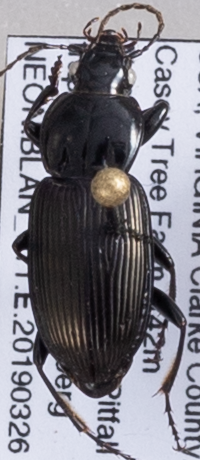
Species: Pterostichus trinarius
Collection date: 2019-03-26
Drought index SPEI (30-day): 1.13
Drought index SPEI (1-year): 2.09
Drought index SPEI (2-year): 2.09